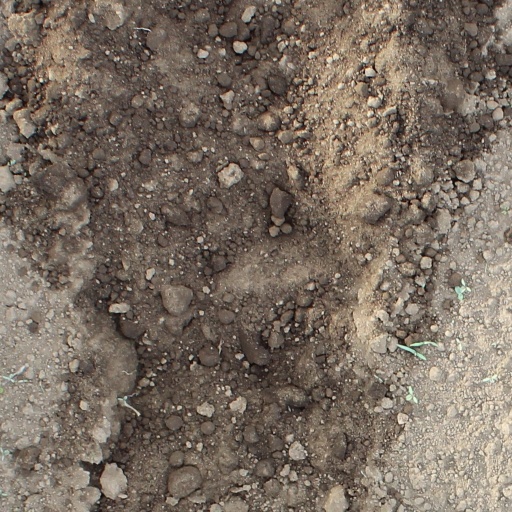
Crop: soybean